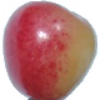
Label: cherry_rainier